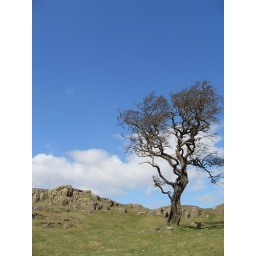
Beautiful Hawthorn tree beside Hadrian's wall in winter